Sekope Kepu

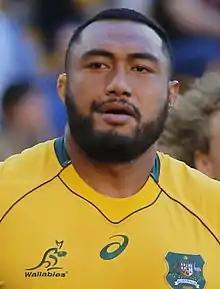
Kepu playing for the Wallabies against Italy, 24 June 2017

Sekope Kepu (born 5 February 1986) is a retired Australian professional rugby union player. He is a prop and last played for Moana Pasifika in Super Rugby in 2024. He has previously played for Australian club New South Wales Waratahs, the French club Bordeaux, and London Irish. He also plays for Australia's Wallabies in international matches. Kepu made his international debut for Australia in 2008 and has been a regular in match-day squads ever since, now having played over 100 tests. Kepu is the most-capped prop to ever play for the Wallabies and is also one of the most-capped rugby players in history.